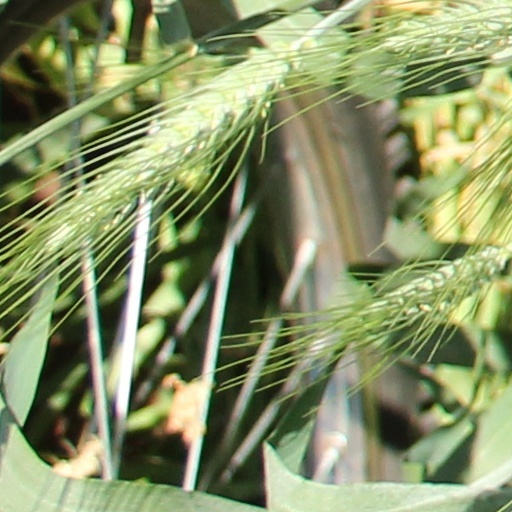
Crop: wheat